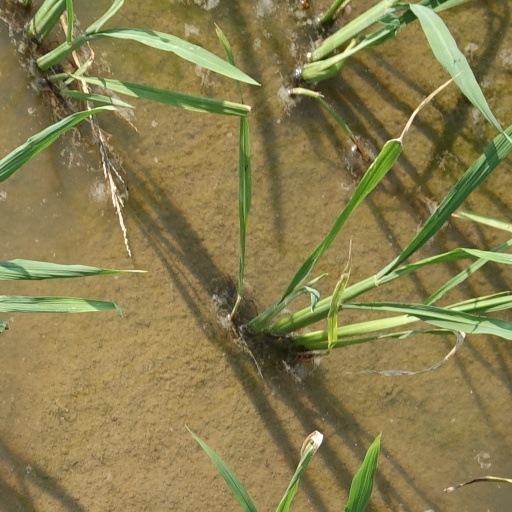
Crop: rice